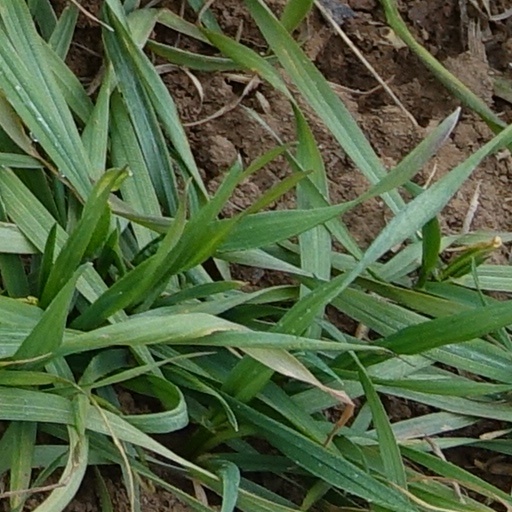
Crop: wheat